University of Texas at Arlington

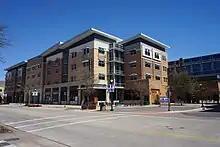
Vandergriff Hall at College Park

The decision by the Texas A&M University governing board to block development at Arlington State College led officials of the college and a number of Arlington citizens to enlist the support of Governor John Connally and key members of the Texas Legislature to separate Arlington State College from the Texas A&M University System and to join The University of Texas System. As part of a plan that reorganized several university systems in Texas, Arlington State College officially became a part of The University of Texas System on September 1, 1965. To reflect its new membership within the UT System, the university adopted its current name in 1967.